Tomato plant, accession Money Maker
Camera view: horizontal (90 deg, fisheye); turntable rotation: 330 degrees
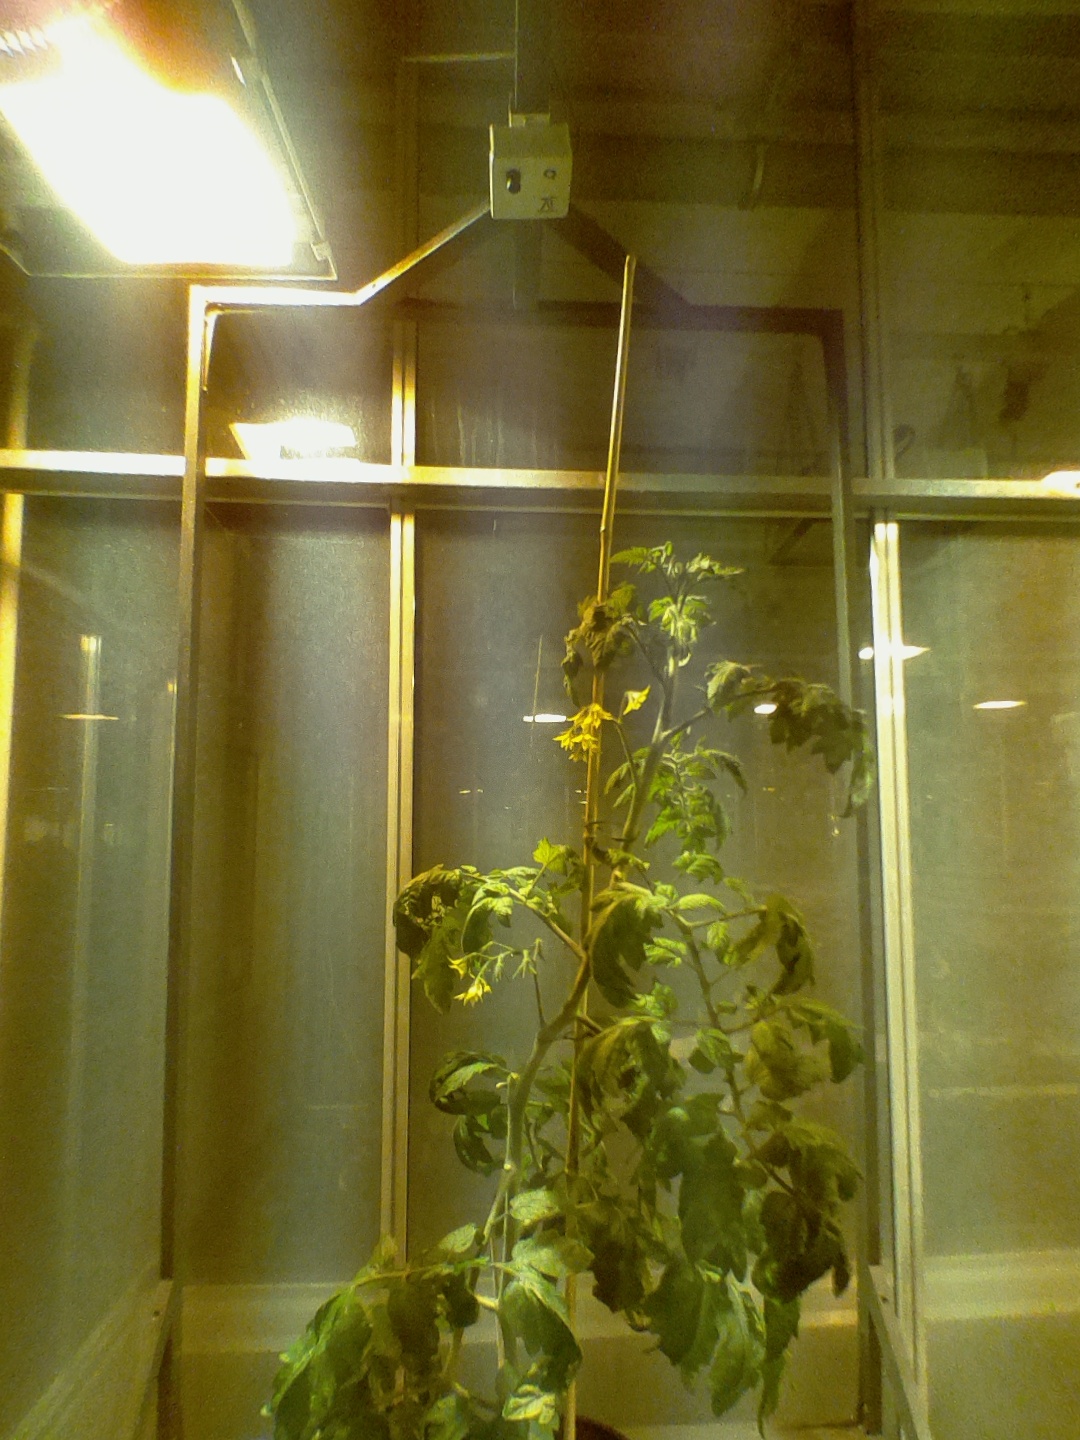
BBCH growth stage 69: End of flowering, 90%-100% of flowers open, more petals falling